Baskerville

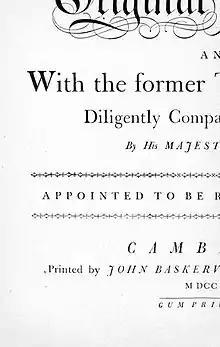
A detail view of Baskerville's Bible for Cambridge, showing the crispness of the impression.

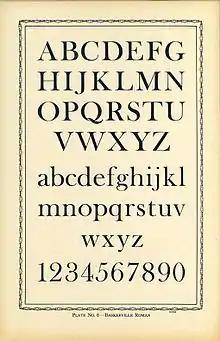
An American adaptation of Isaac Moore's type following Baskerville's style, from the late metal type period. Note the 'Q' and 'a', unlike Baskerville's. The lining figures are not original and the descenders have likely been shortened to fit the American "common line" standard.

Baskerville's typeface was part of an ambitious project to create books of the greatest possible quality. Baskerville was a wealthy industrialist, who had started his career as a writing-master (teacher of calligraphy) and carver of gravestones, before making a fortune as a manufacturer of varnished lacquer goods. At a time when books in England were generally printed to a low standard, using typefaces of conservative design, Baskerville sought to offer books created to higher-quality methods of printing than any before, using carefully made, level presses, a high quality of ink and very smooth paper pressed after printing to a glazed, gleaming finish.